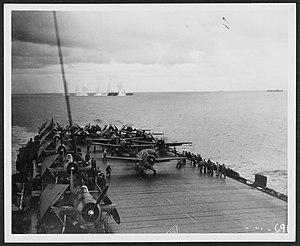
L'aile repliable est un type d'aile utilisé essentiellement sur les avions opérant à partir des porte-avions. Le gain de place permet d'une part d'en garer un plus grand nombre sur le pont et, d'autre part, facilite ou même seulement permet l'accès aux ascenseurs et aux hangars de dimensions réduites.
Le Grumman F4F Wildcat est un avion de chasse américain pour porte-avions qui fut mis en service au sein de l'United States Navy et de la Fleet Air Arm britannique en 1940 sous la dénomination Martlet.
Le porte-avions d'escorte est un type de porte-avions de petite taille produit durant la Seconde Guerre mondiale. Conçus dans l'urgence pour assurer la protection des convois et pour suppléer le manque de porte-avions d'escadre en assurant une partie de leurs missions d'entraînement et de transport, ces navires assurèrent des missions offensives de plus en plus nombreuses, notamment la conduite de raids contre des objectifs terrestres et les missions d'appui au sol lors des opérations amphibies.